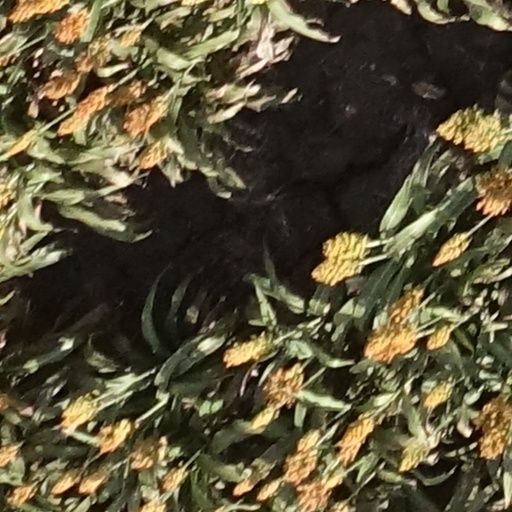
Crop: sorghum